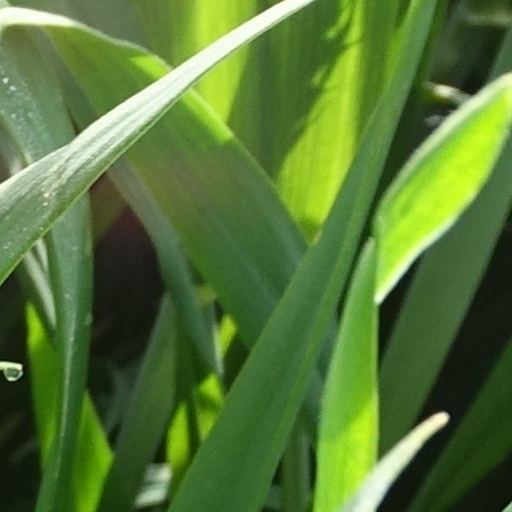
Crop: wheat